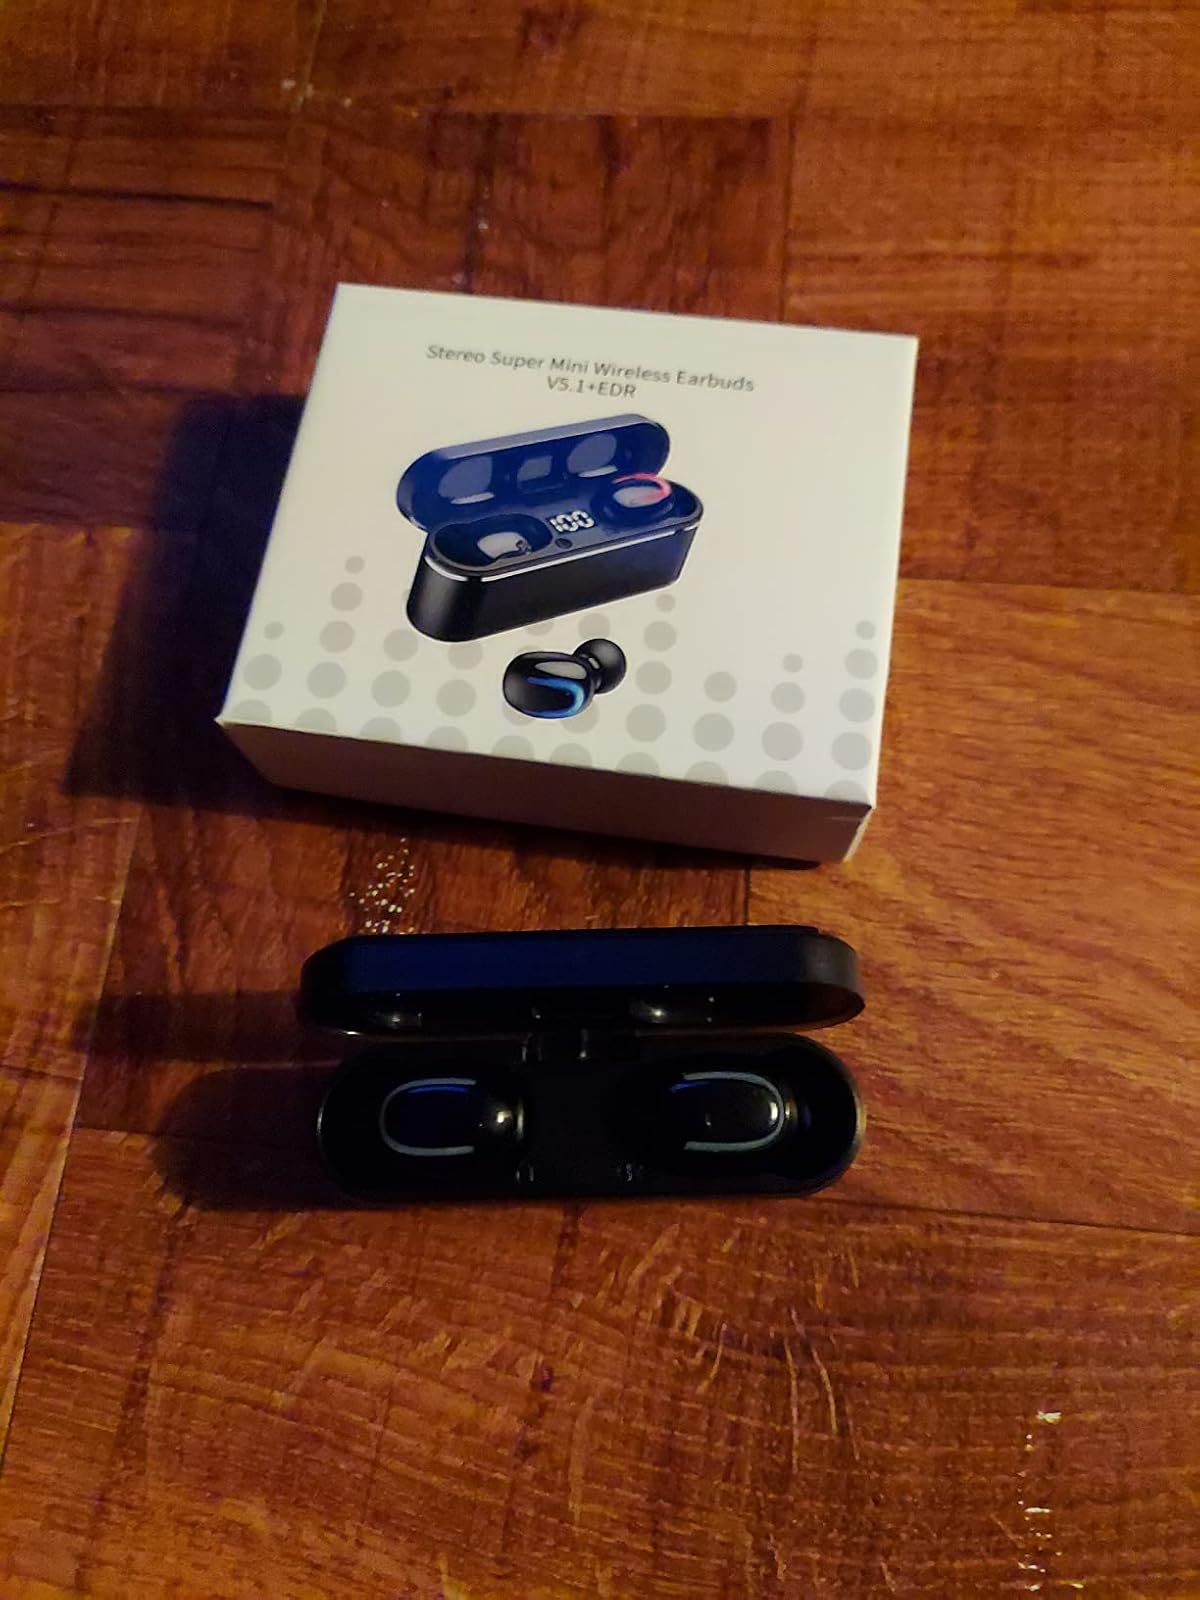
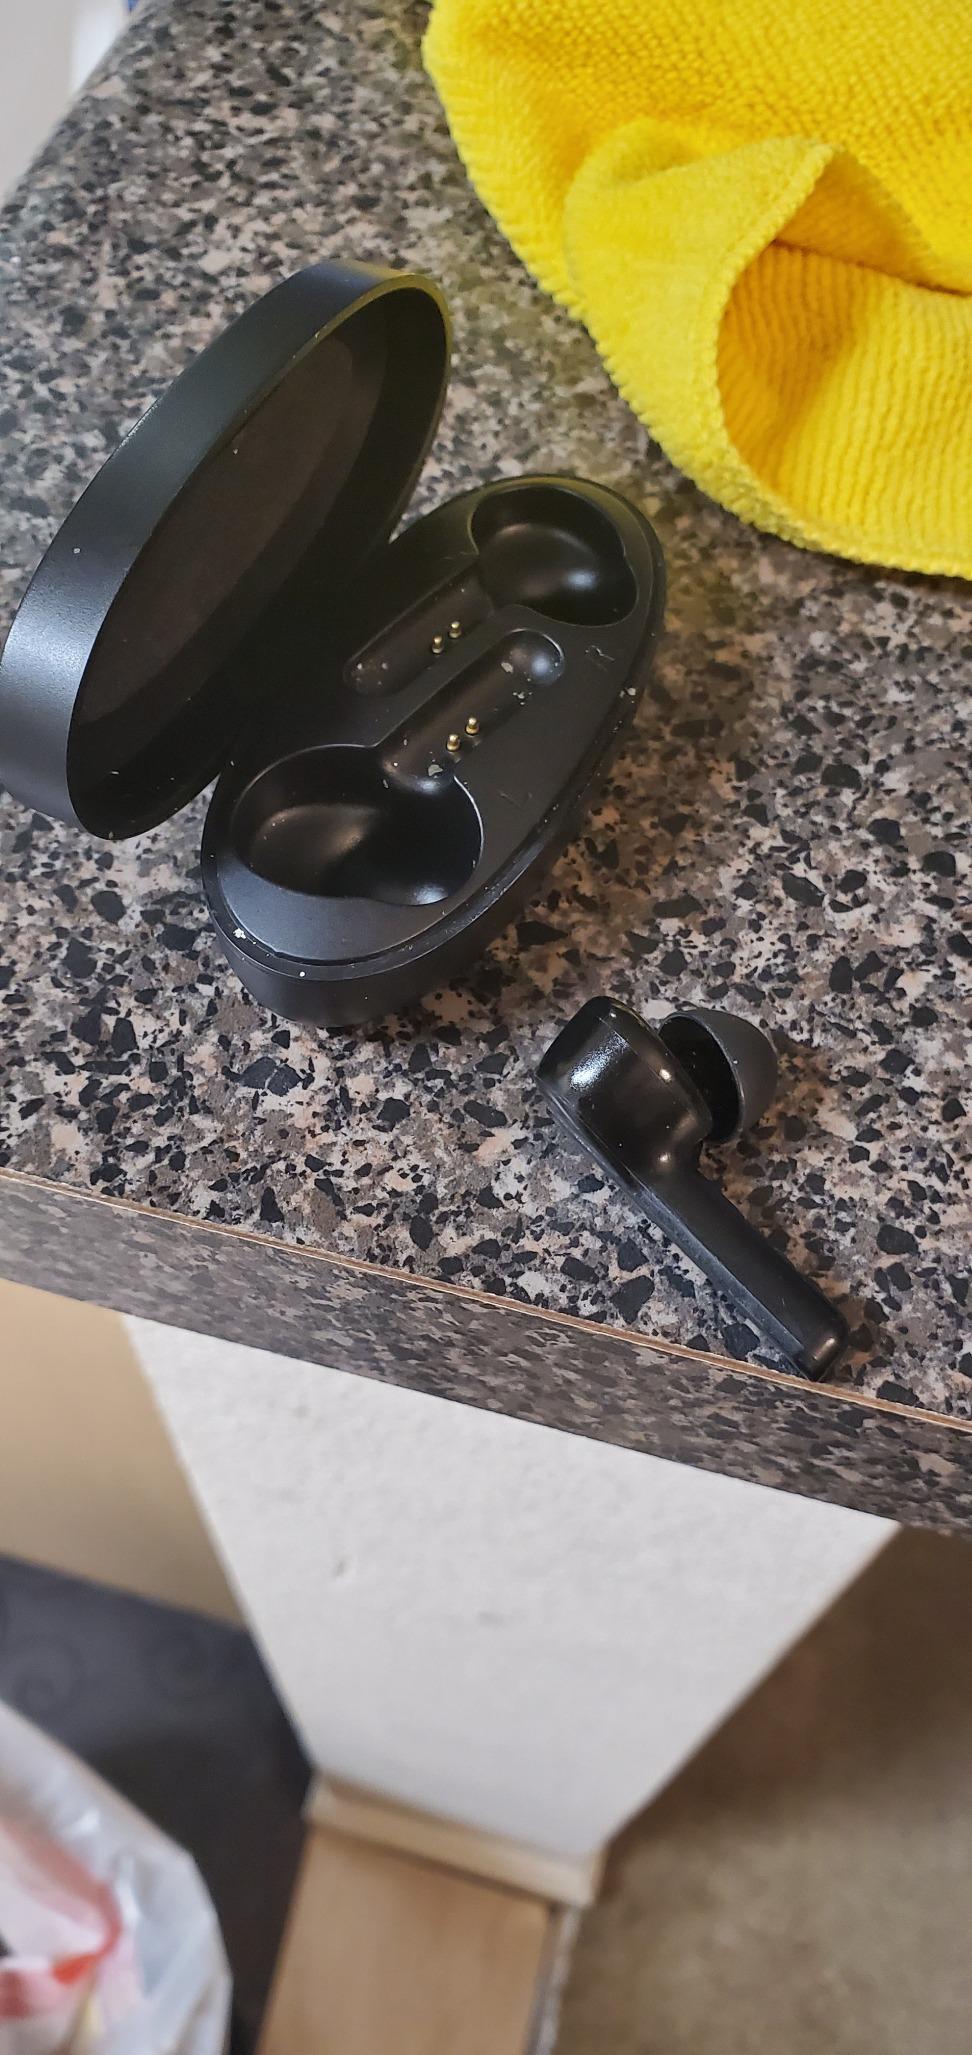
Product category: earbuds
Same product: no